Canadian fashion

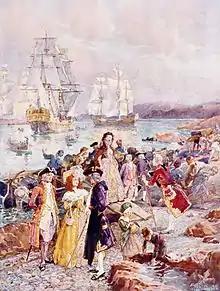
"The Coming of the Loyalists" by Henry Sandham (c. between 1880 and 1910), depicting a romanticised arrival of United Empire Loyalists to a New Brunswick shore. The men are shown in century coats, waistcoats, and tricorne hats, while the women wear brightly coloured dresses, shawls, and ornamented hats.

Though the early years following the British conquest of New France did not see a dramatic shift in the way of working-class fashion, the changing styles among the upper-classes in England and France did influence those of the Canadian colonies. Fashions of upper-class Canadian women reflected those of their European counterparts, such as through the use of lace, boned stays, pastels, and ruffles. Though English styles were incorporated into the wardrobes of French-Canadian women, these styles were more prevalent in English-majority areas during this period, particularly in Upper Canada and the Atlantic colonies, where immigrants from Britain and the influx of United Empire Loyalists tended to settle. English and French styles during this time were typically distinguished by their level of extravagance; English-Canadian dresses tended to be more toned-down and conservative.